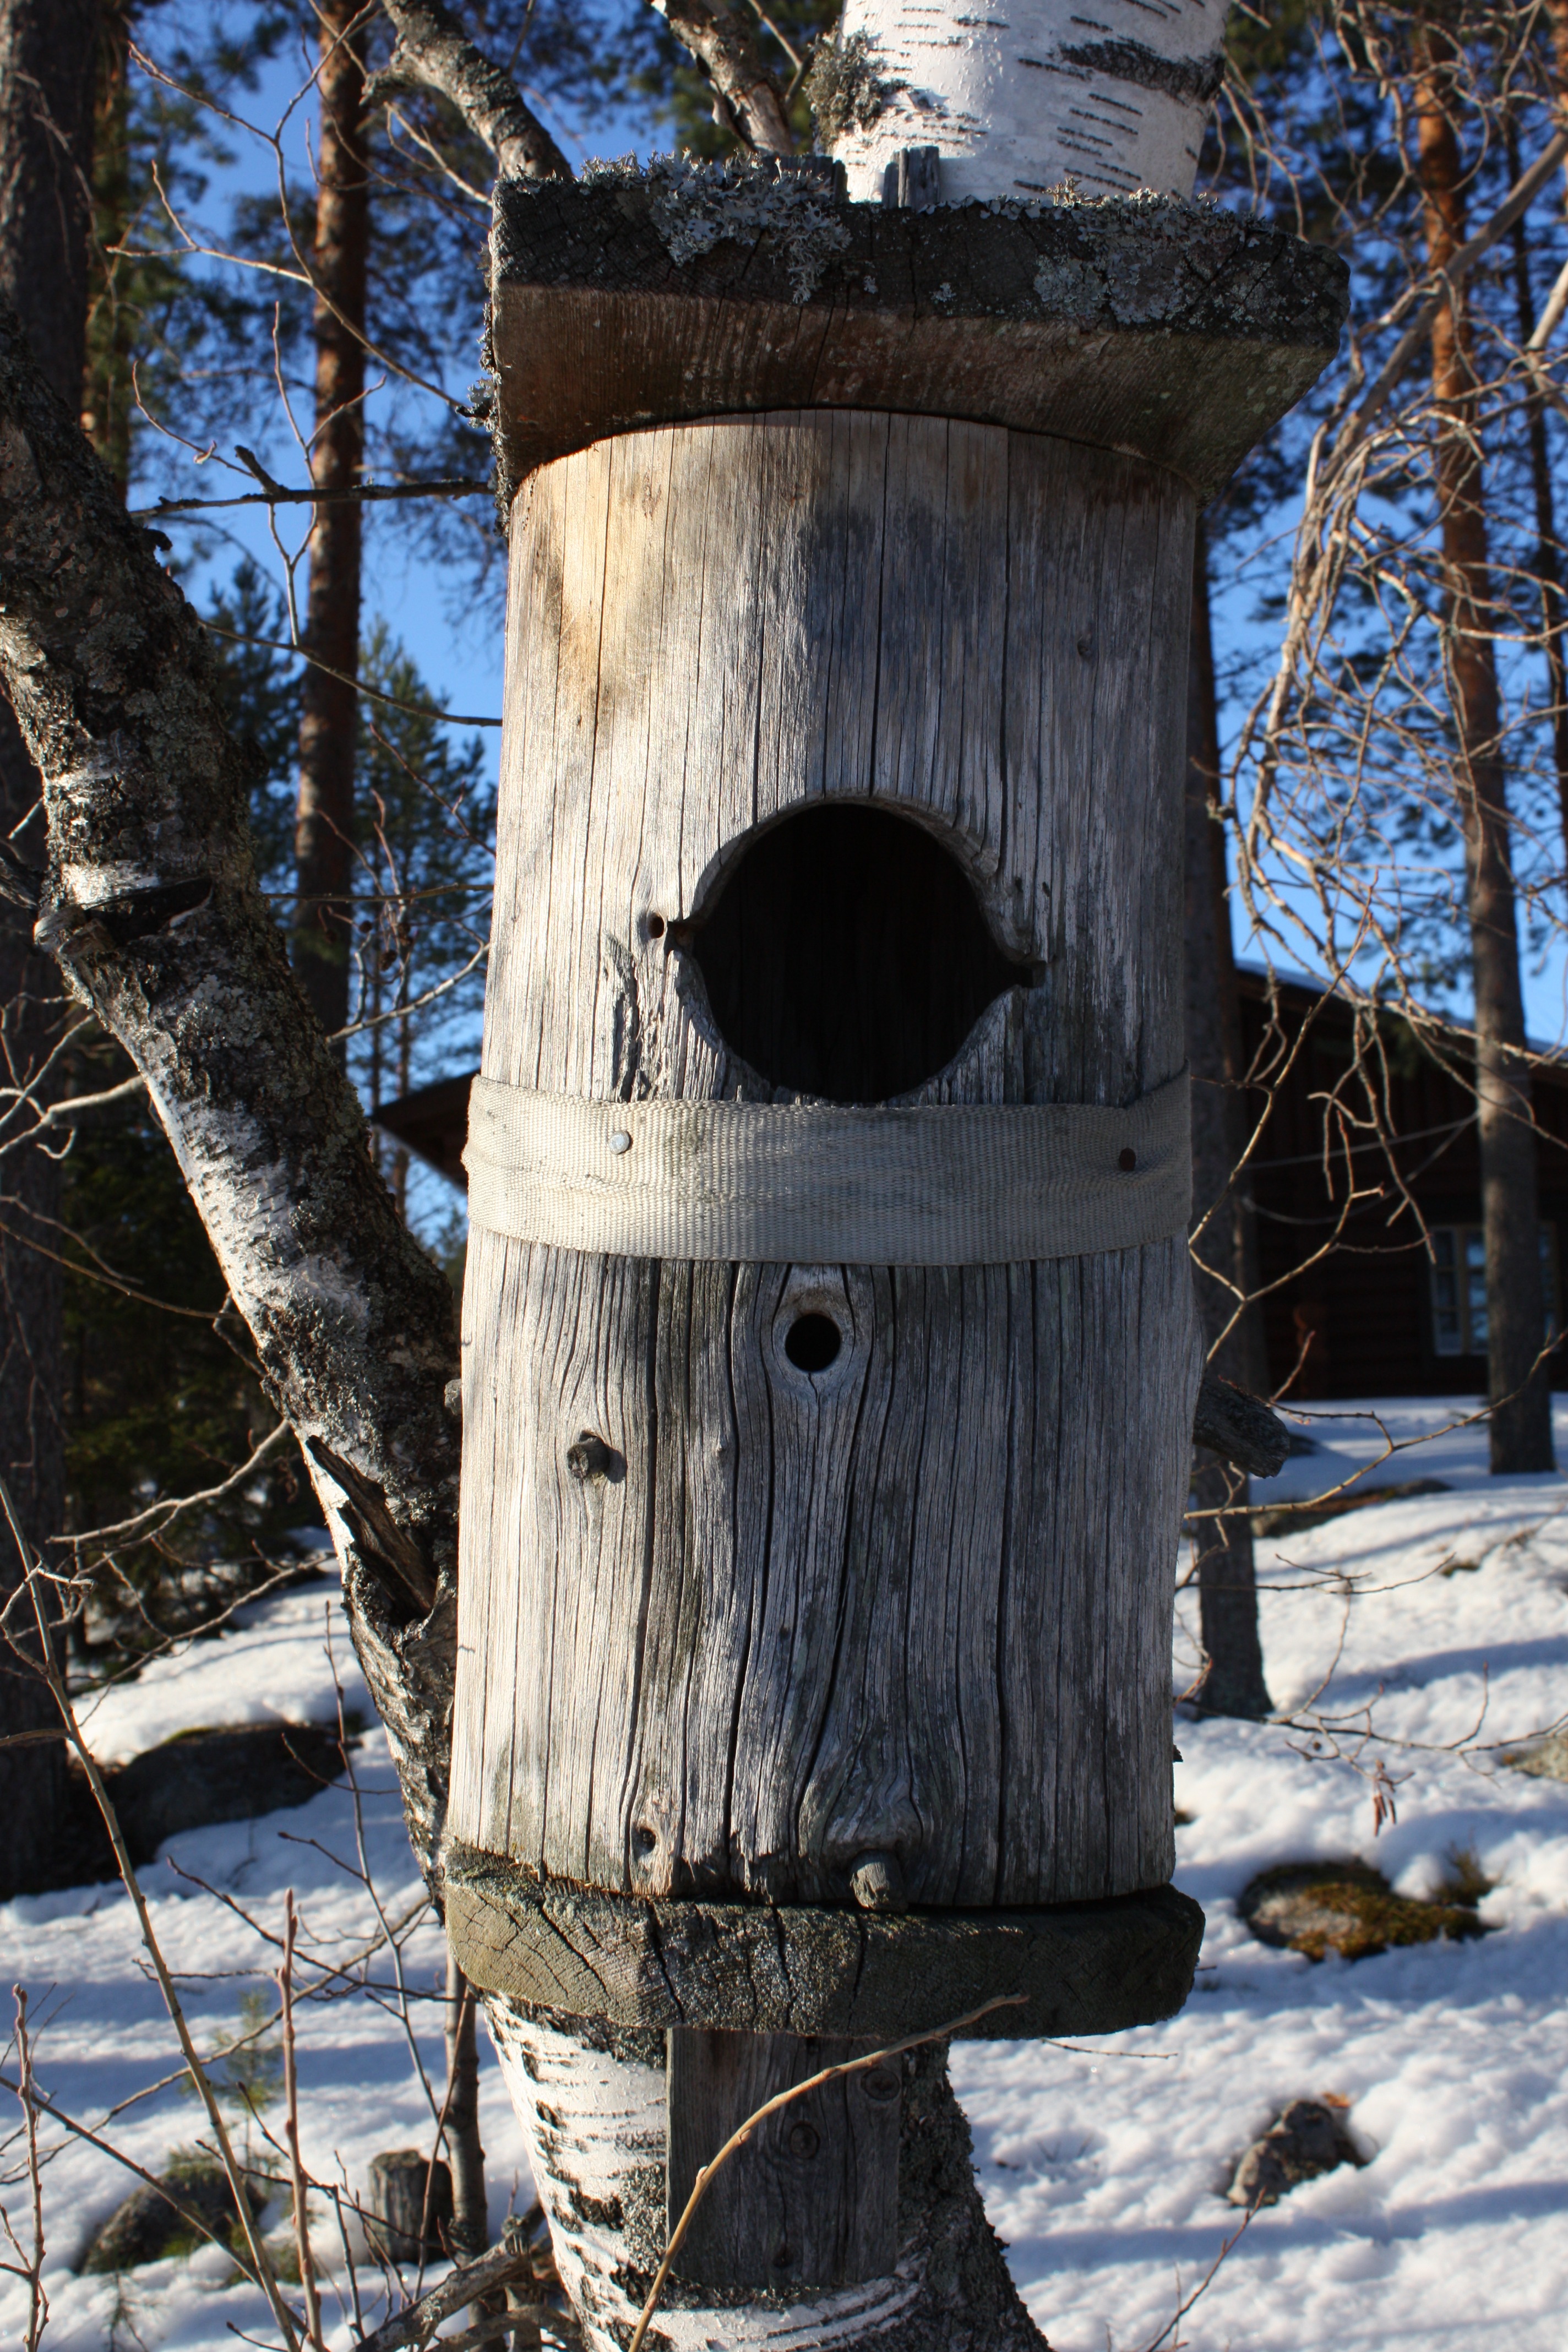
tree, nature, snow, winter, wood, trunk, spring, autumn, weather, blue, season, sculpture, birdhouse, nature photo, nestbox, woody plant, outdoor structure